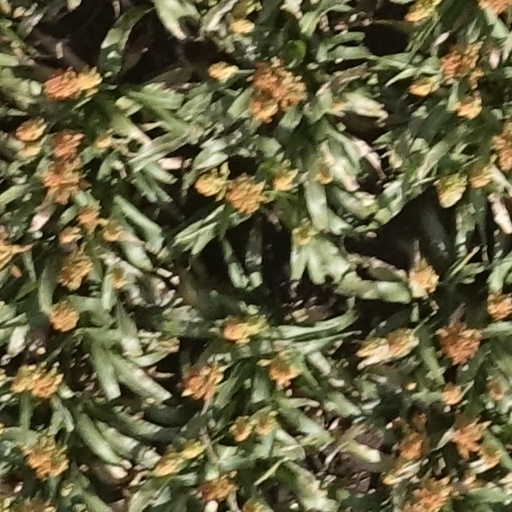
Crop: sorghum